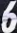
Number: 6